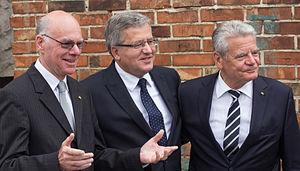
Bronisław Maria Komorowski, né le 4 juin 1952 à Oborniki Śląskie en Basse-Silésie, est un homme d'État polonais. Il est président de la république de Pologne de 2010 à 2015.